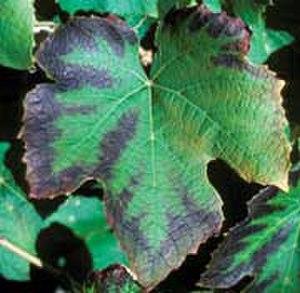
La carence en potassium est un désordre physiologique des plantes, plus courant sur des sols légers, sableux ainsi que sur des sols crayeux ou tourbeux à faible teneur en argile. On la rencontre aussi sur des sols très argileux à structure pauvre.